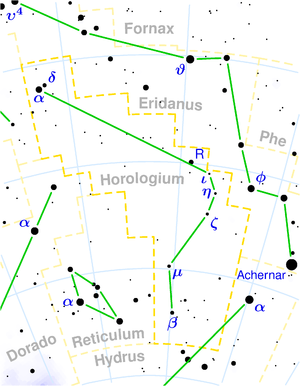
Uret (stjernebillede)
Stjernebilledet Uret (Horologium).
Uret er et stjernebillede på den sydlige himmelkugle.